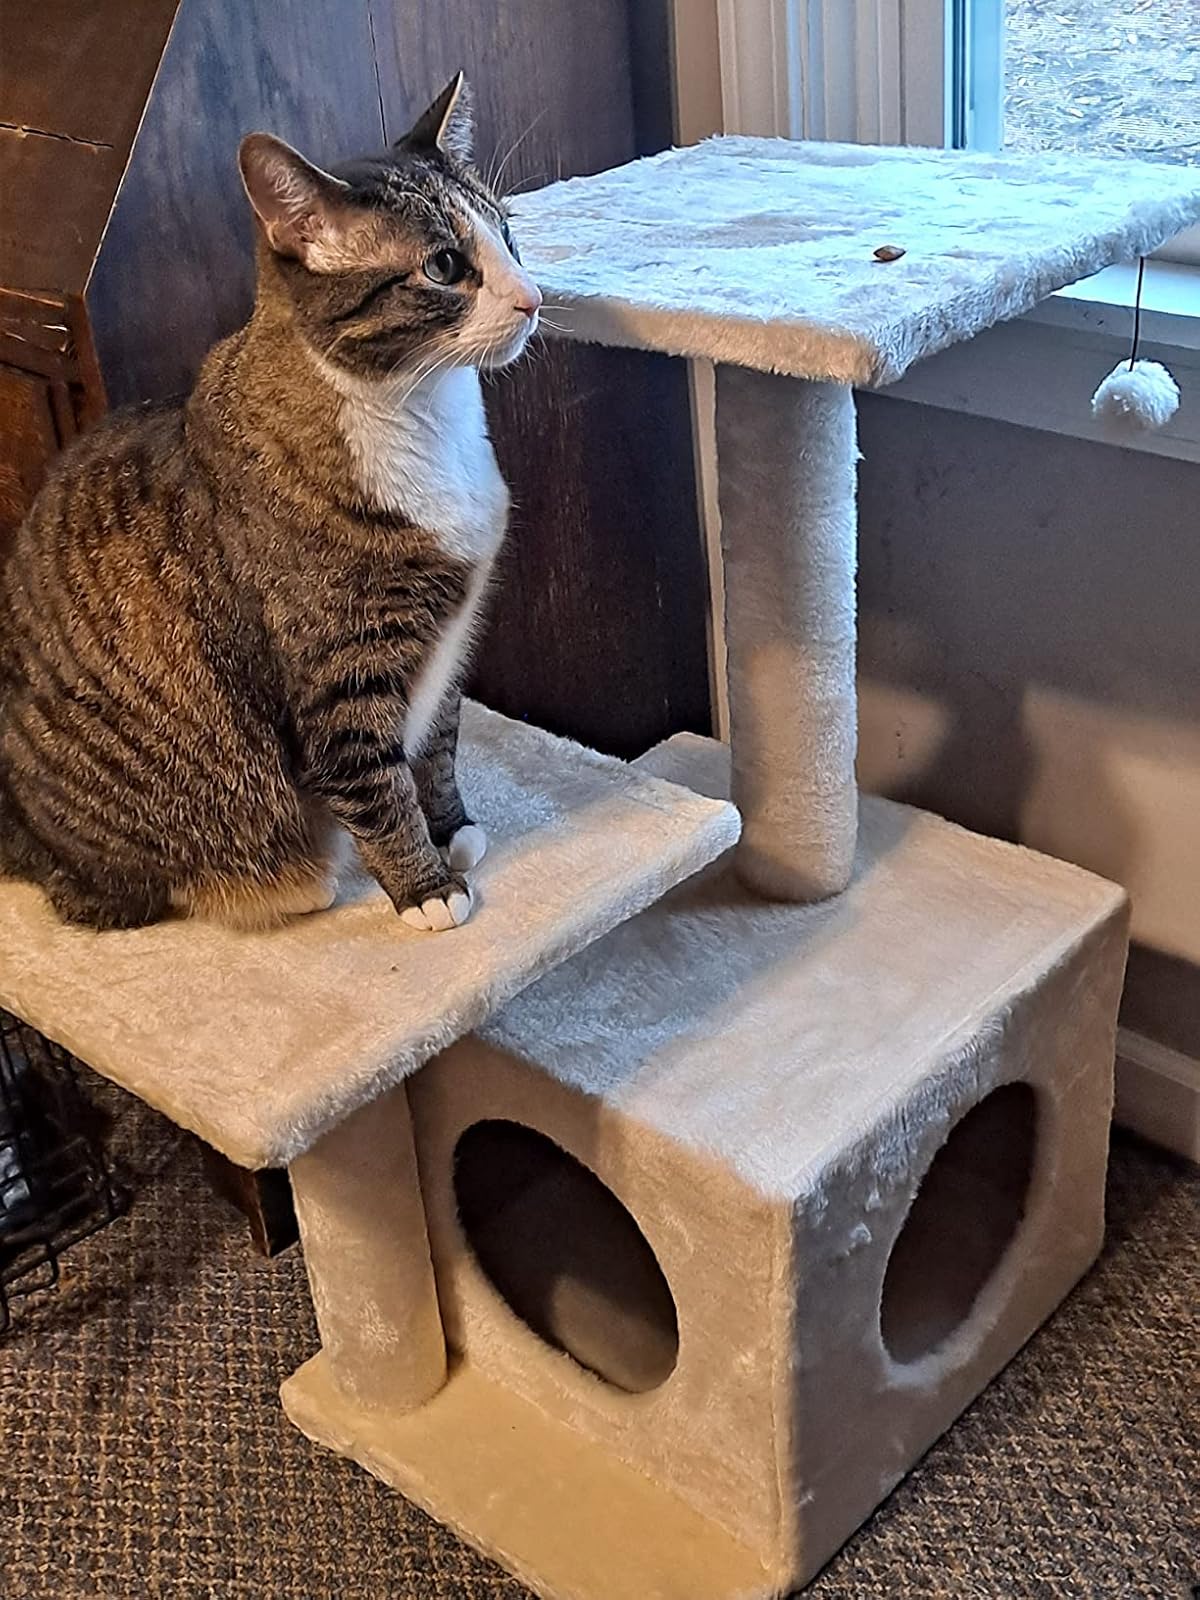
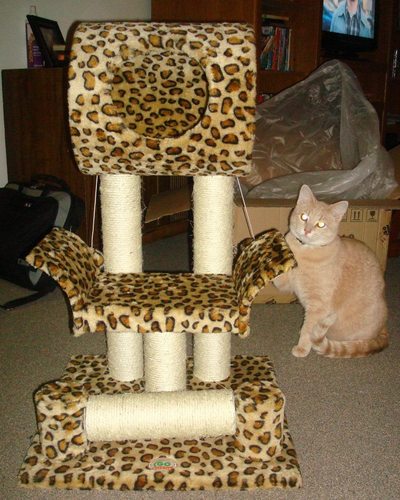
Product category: items_cat tree
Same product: no